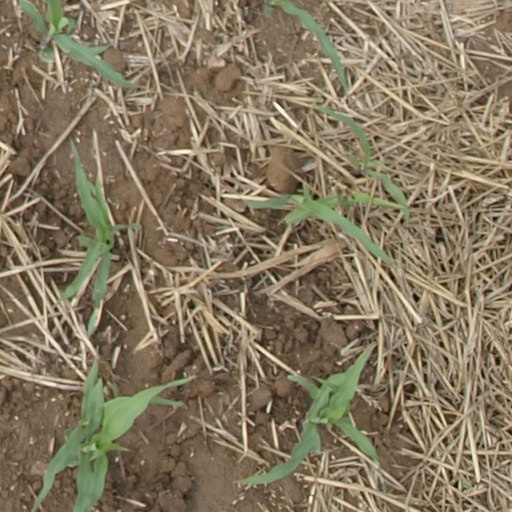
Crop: maize; corn